Valentin Falin

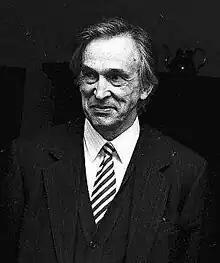
Falin in 1992

Valentin Mikhailovich Falin (3 April 1926 – 22 February 2018) was a Soviet diplomat and politician.